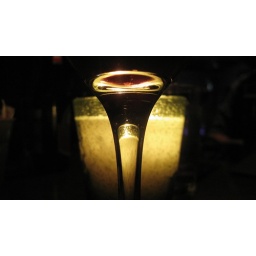
A wine glass in front of a candle